Karisalkalampatti

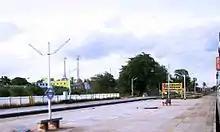
Thirumangalam Railway Station

Regular bus services are operated on a daily basis from Tirumangalam and Madurai. The nearest airport is Madurai International Airport located 15 km from the Village.